BŻ-4 Żuk

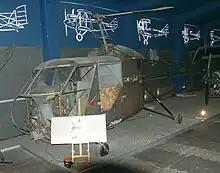
BŻ-4 prototype in the Polish Aviation Museum

One damaged and incomplete prototype is preserved in the Polish Aviation Museum in Kraków.